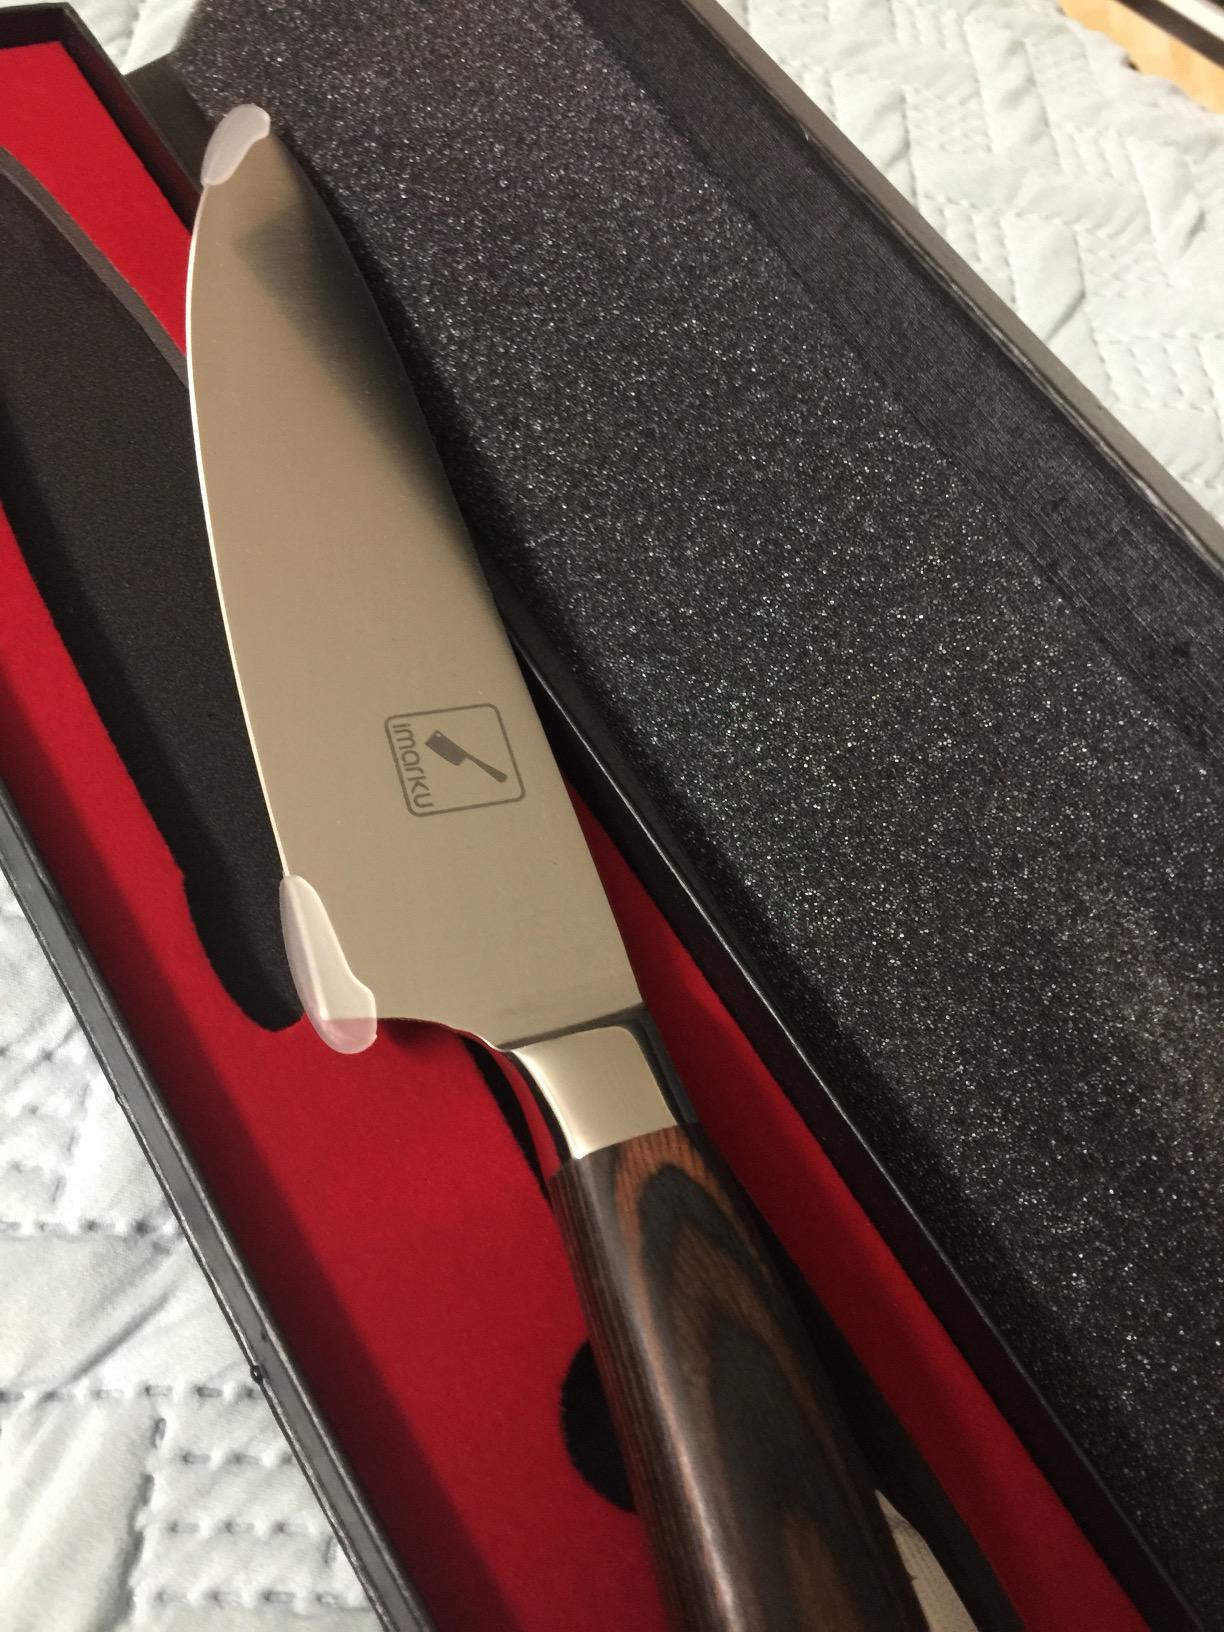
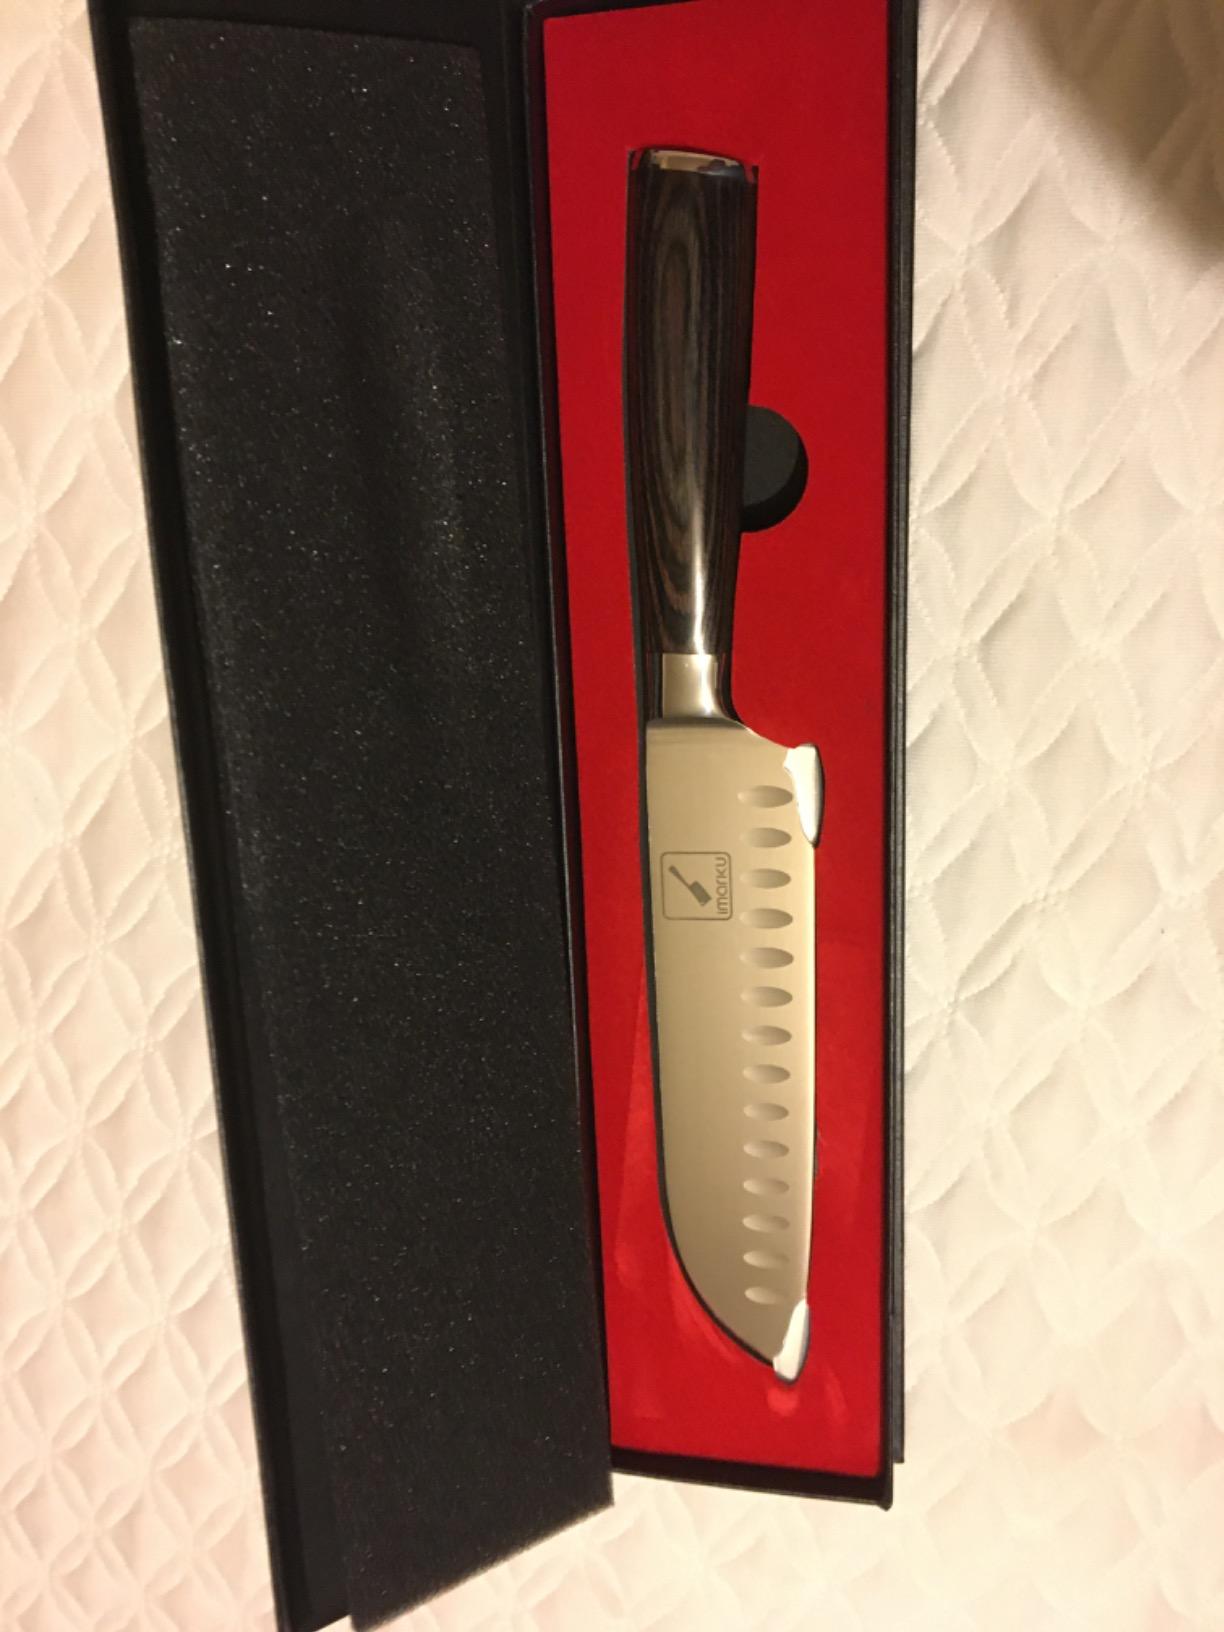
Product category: items_knife
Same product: no